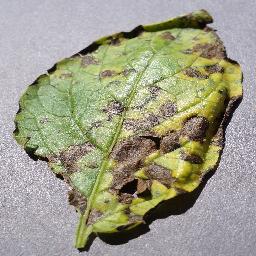
Etiqueta: Tizon_Temprano